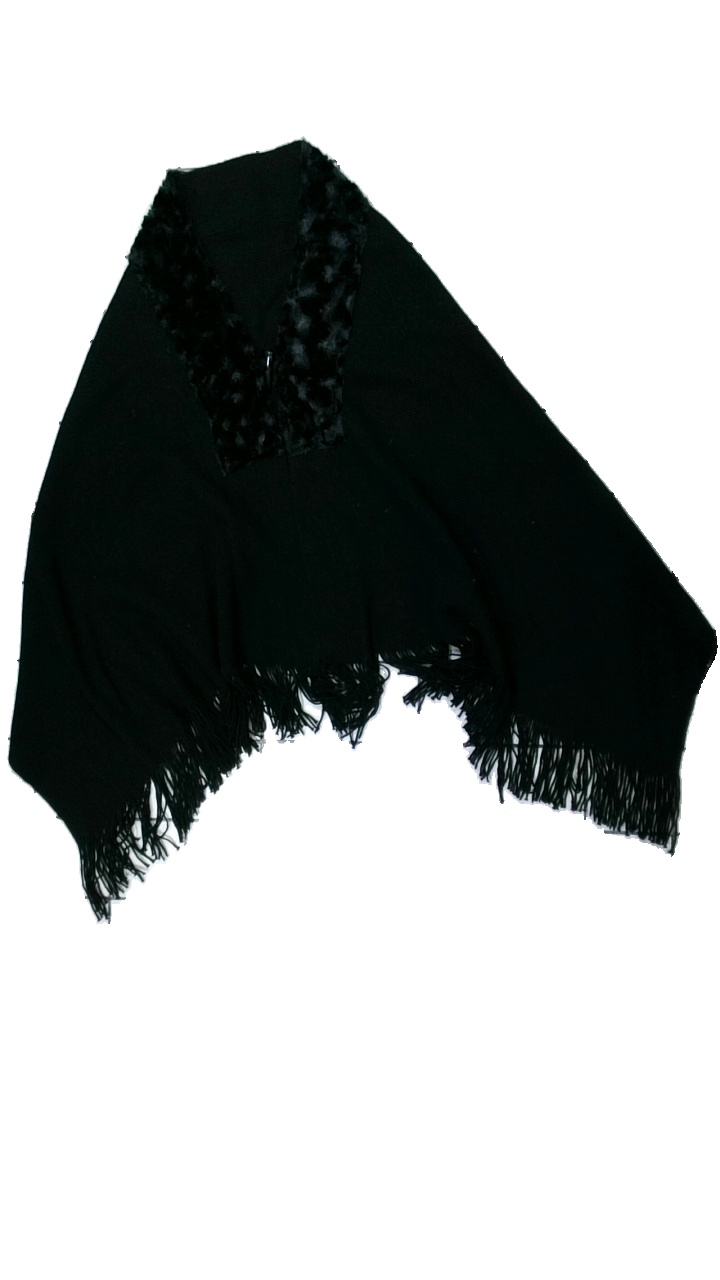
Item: Top (Ladies)
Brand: Missing
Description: svart stickad poncho
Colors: Black
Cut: Regular
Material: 100% acrylic
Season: All
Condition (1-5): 5
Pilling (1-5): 5
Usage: Reuse
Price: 50-100